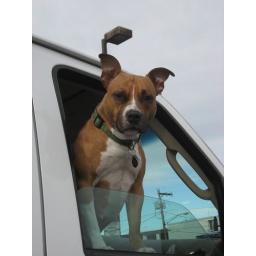
I was waiting for the Whidby island Ferry, and there was a really photogenic dog in the car next to me.